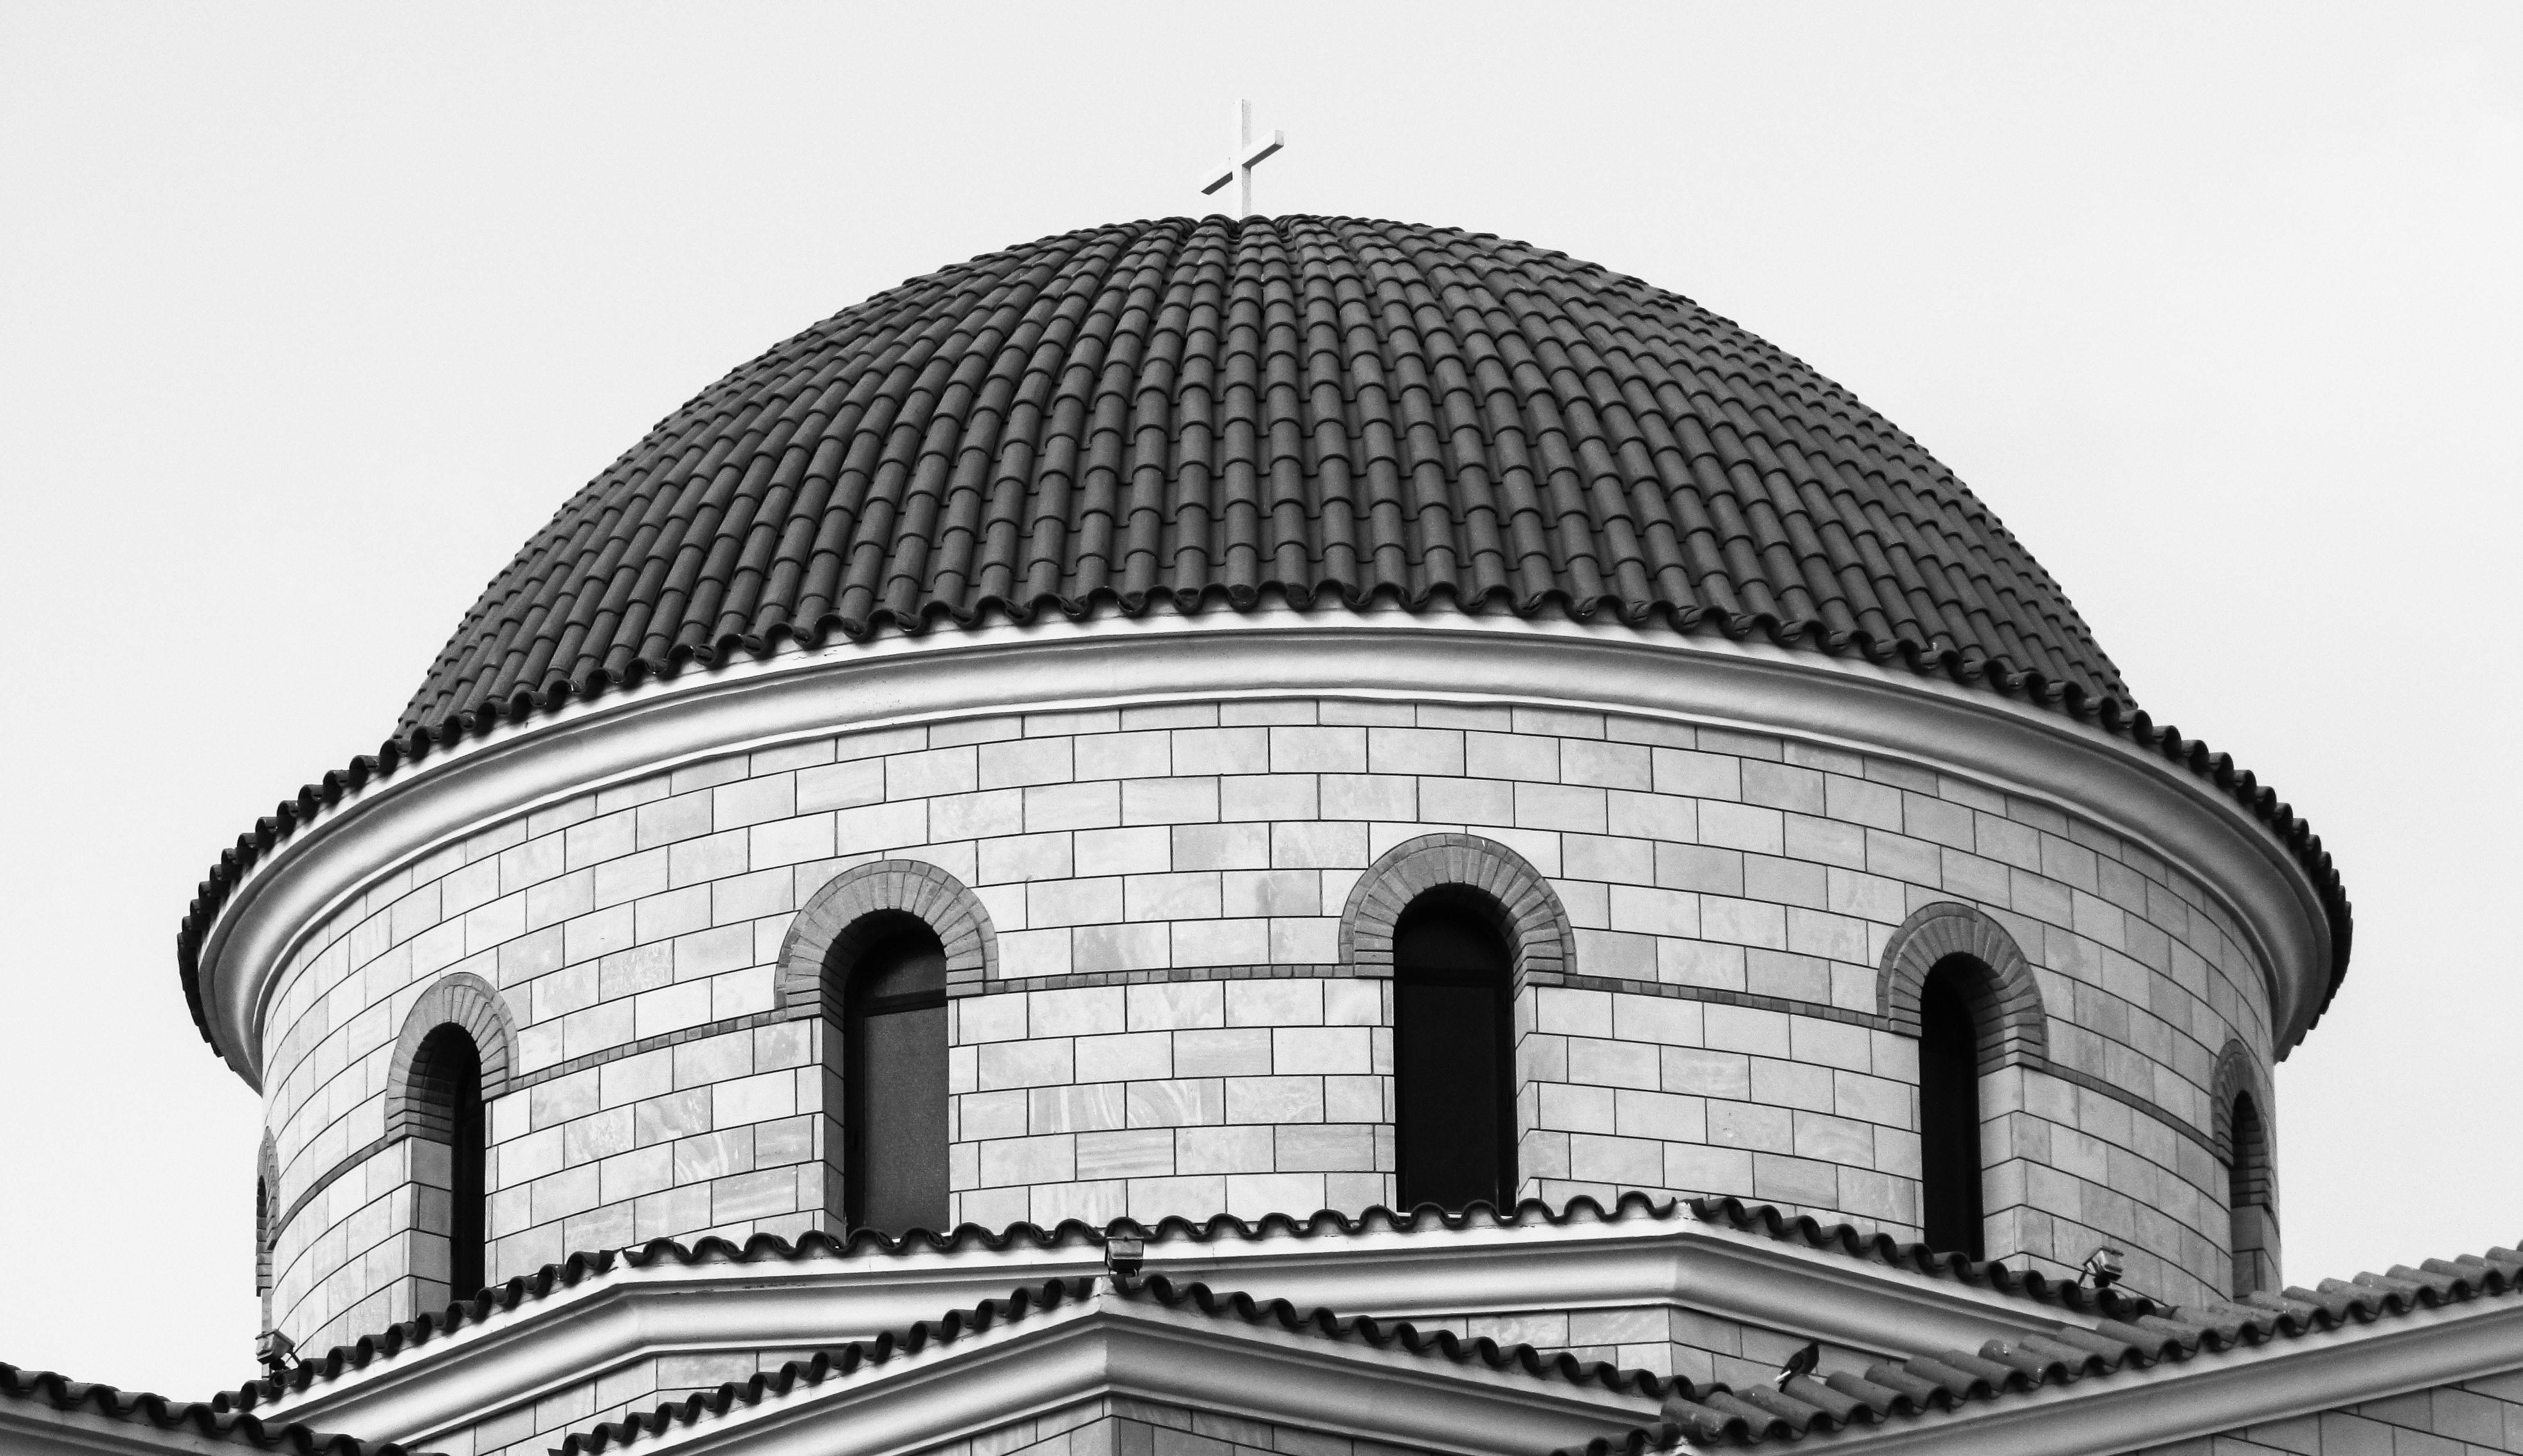
black and white, architecture, building, religion, landmark, facade, church, monochrome, place of worship, symmetry, synagogue, christianity, orthodox, dome, cyprus, sotira, anastasis sotiros, monochrome photography